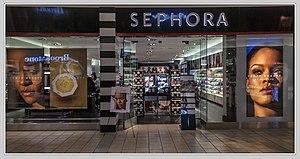
Fenty Beauty est une marque de cosmétiques lancée en septembre 2017 par la chanteuse Rihanna et LVMH. La marque est populaire pour sa large diversité de teintes, en particulier son fond de teint Pro Filt'R. Le fond de teint comprenait 40 teintes au lancement, puis a été étendu à 50. Fenty Beauty a été nommée l'une des meilleures inventions de 2017 par le magazine Time.